Peter McGregor

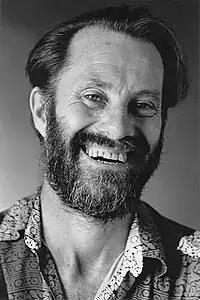
Peter McGregor 1991

His contributions to activism in the Vietnam anti-war movement and the Australian anti-apartheid movement which successfully disrupted the 1971 South Africa rugby union tour of Australia, as well as more recent activism such as his attempt to effect a citizen's arrest of Attorney General Philip Ruddock, for war crimes for Australia's involvement in the 2003 invasion of Iraq, were recognised by the Eureka Australia Medal award conferred by Dr Joseph Toscano and the Anarchist Media Institute at Bakery Hill, Ballarat on 3 December 2007.